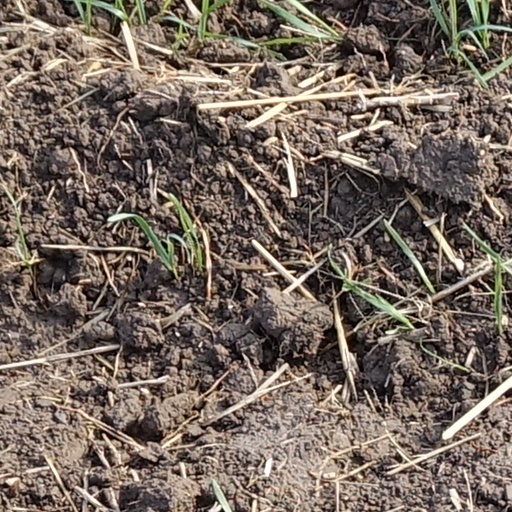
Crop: wheat